Horses in art

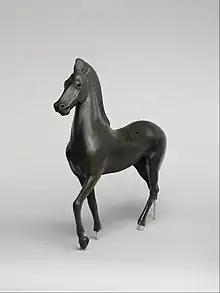
"Bronze Statuette of a Horse," late 2nd – 1st century B.C. Metropolitan Museum of Art

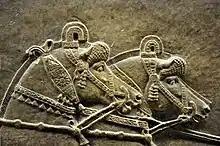
Assyrian horses, Lion Hunt of Ashurbanipal reliefs from Nineveh, 7th century BCE

The horse appeared in prehistoric cave paintings such as those in Lascaux, estimated to be about 17,000 years old.